Concepció Bordalba

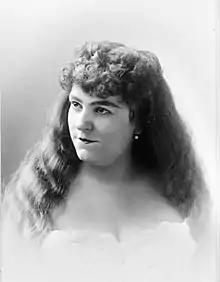

Concepció Bordalba i Simón (1866 – 6 June 1910) was a Spanish operatic soprano who performed under the name Concetta Bordalba outside her native Spain. She spent most of her career in Italy or with touring Italian opera companies and was particularly known for her performances as Elsa in Wagner's "Lohengrin" and Margherita in Boito's "Mefistofele".